Engineer Troops (Soviet Union)

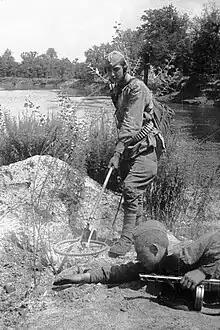
Posed propaganda photo of Soviet sappers defusing explosive devices in August 1942, during the Second World War

After the February and October Revolutions of 1917, during the organization of the Red Army and the fleet, sapper units of the former Russian Imperial Army were merged into the Red Army. In 1919, pontoon and electrical battalions, automobile units, camouflage companies, and a mine-blasting brigade were created. By 1929, the general formation of engineering troops in the Red Army was completed.